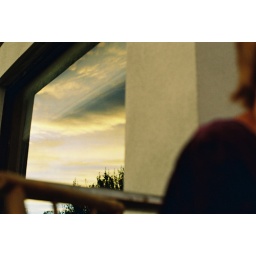
sky in a window